Newport News, Virginia

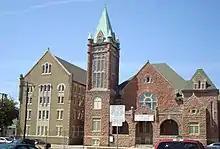
Original First Baptist Church in downtown Newport News

The city's downtown area was part of the earliest developed area which was initially incorporated as an independent city in 1896. The earlier city portions also included the "East End" or "Southeast" community, which was predominantly black American, the "North End" and the shipyard and coal piers. The town of Kecoughtan in Elizabeth City County was annexed by Newport News in 1927, extending the city along Hampton Roads from Salter's Creek to Pear Avenue. After World War II, public housing projects and lower income housing were built to improve housing in what came to be known as the East End or "The Bottom" by locals. The city expanded primarily westward where land was available and highways were built. While the shipyard and coal facilities, and other smaller harbor-oriented businesses have remained vibrant, the downtown area went into substantial decline. Crime problems have plagued the nearby lower-income residential areas.